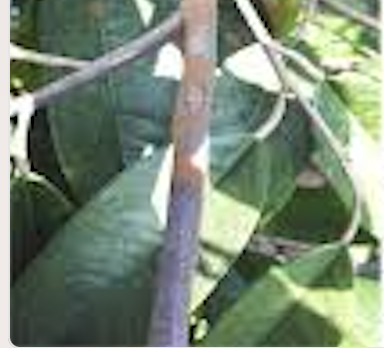
Label: pink_disease